National Indoor Athletics Centre

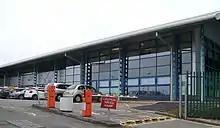
National Indoor Athletics Centre

The National Indoor Athletics Centre is an indoor track and field athletics sports venue in the Cyncoed area of Cardiff, Wales. It is sited on the Cardiff Metropolitan University Campus and is one of the main facilities used by Welsh Athletics, which organises the Cardiff branch of the Athletics Development Centre at the National Indoor Athletics Centre.